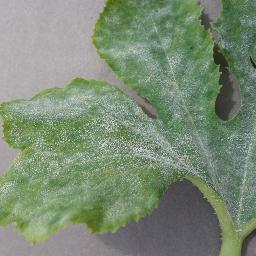
Label: Squash___Powdery_mildew